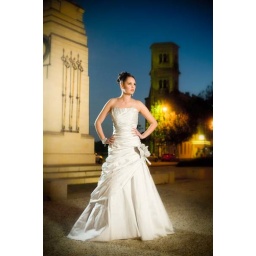
580EX brolly right. 580EX bare left behind. 580EX brolly left fill. Added another level to the tower behind in PS.